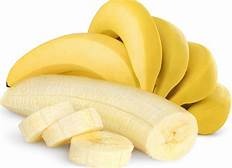
Label: banana